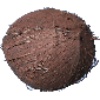
Label: cocos